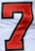
Number: 7